The O.C.

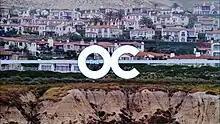
Title as seen in seasons 3 and 4

The O.C. is an American teen drama television series created by Josh Schwartz that originally aired on Fox in the United States from August 5, 2003, to February 22, 2007, with a total of four seasons consisting of 92 episodes. The series title, "O.C.", is an initialism of Orange County, the location in Southern California in which the series is set.